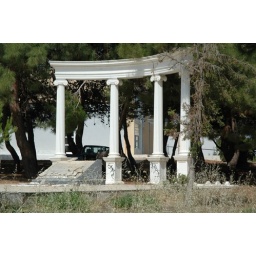
Flag pole area near base headquarters at Iraklion Air Station.  This site had been vandalized.